9io9

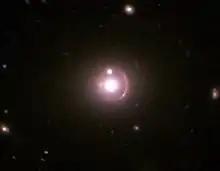
Hubble image of 9io9

9io9 was observed with the Atacama Large Millimeter Array (ALMA) 12-meter antennas in December 2017 as part of project 2017.1.00814.S. The data revealed the presence of atomic carbon and carbon monoxide as a tracer of star formation. It was estimated that the total star formation rate of the molecular ring is about . ALMA also detected the cyanide radical travelling twice the velocity of the rotation of the molecular ring, with a radial velocity of . This is explained as a possible interaction between material outflowing from the AGN and interstellar material.